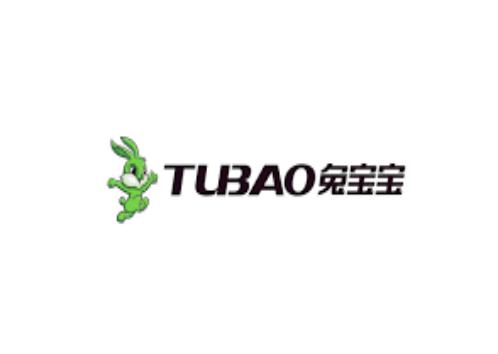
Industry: Others